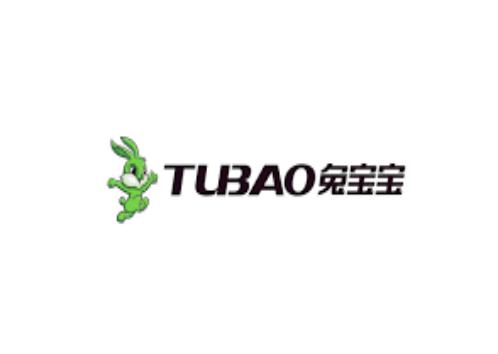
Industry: Others